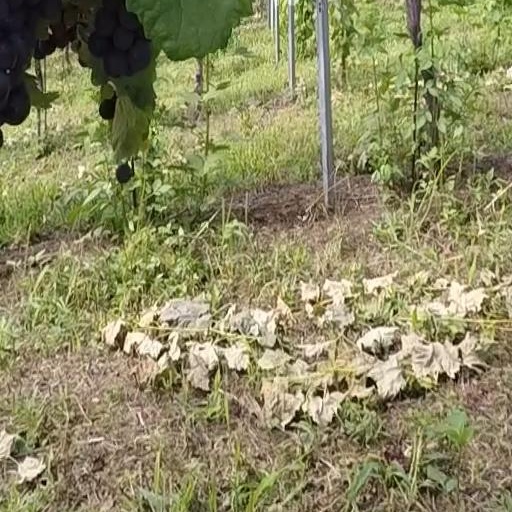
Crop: grape